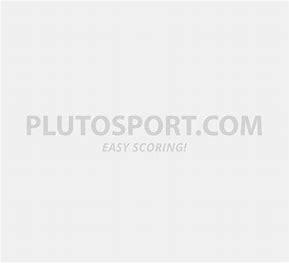
Brand: Timberland
Model: Supaway